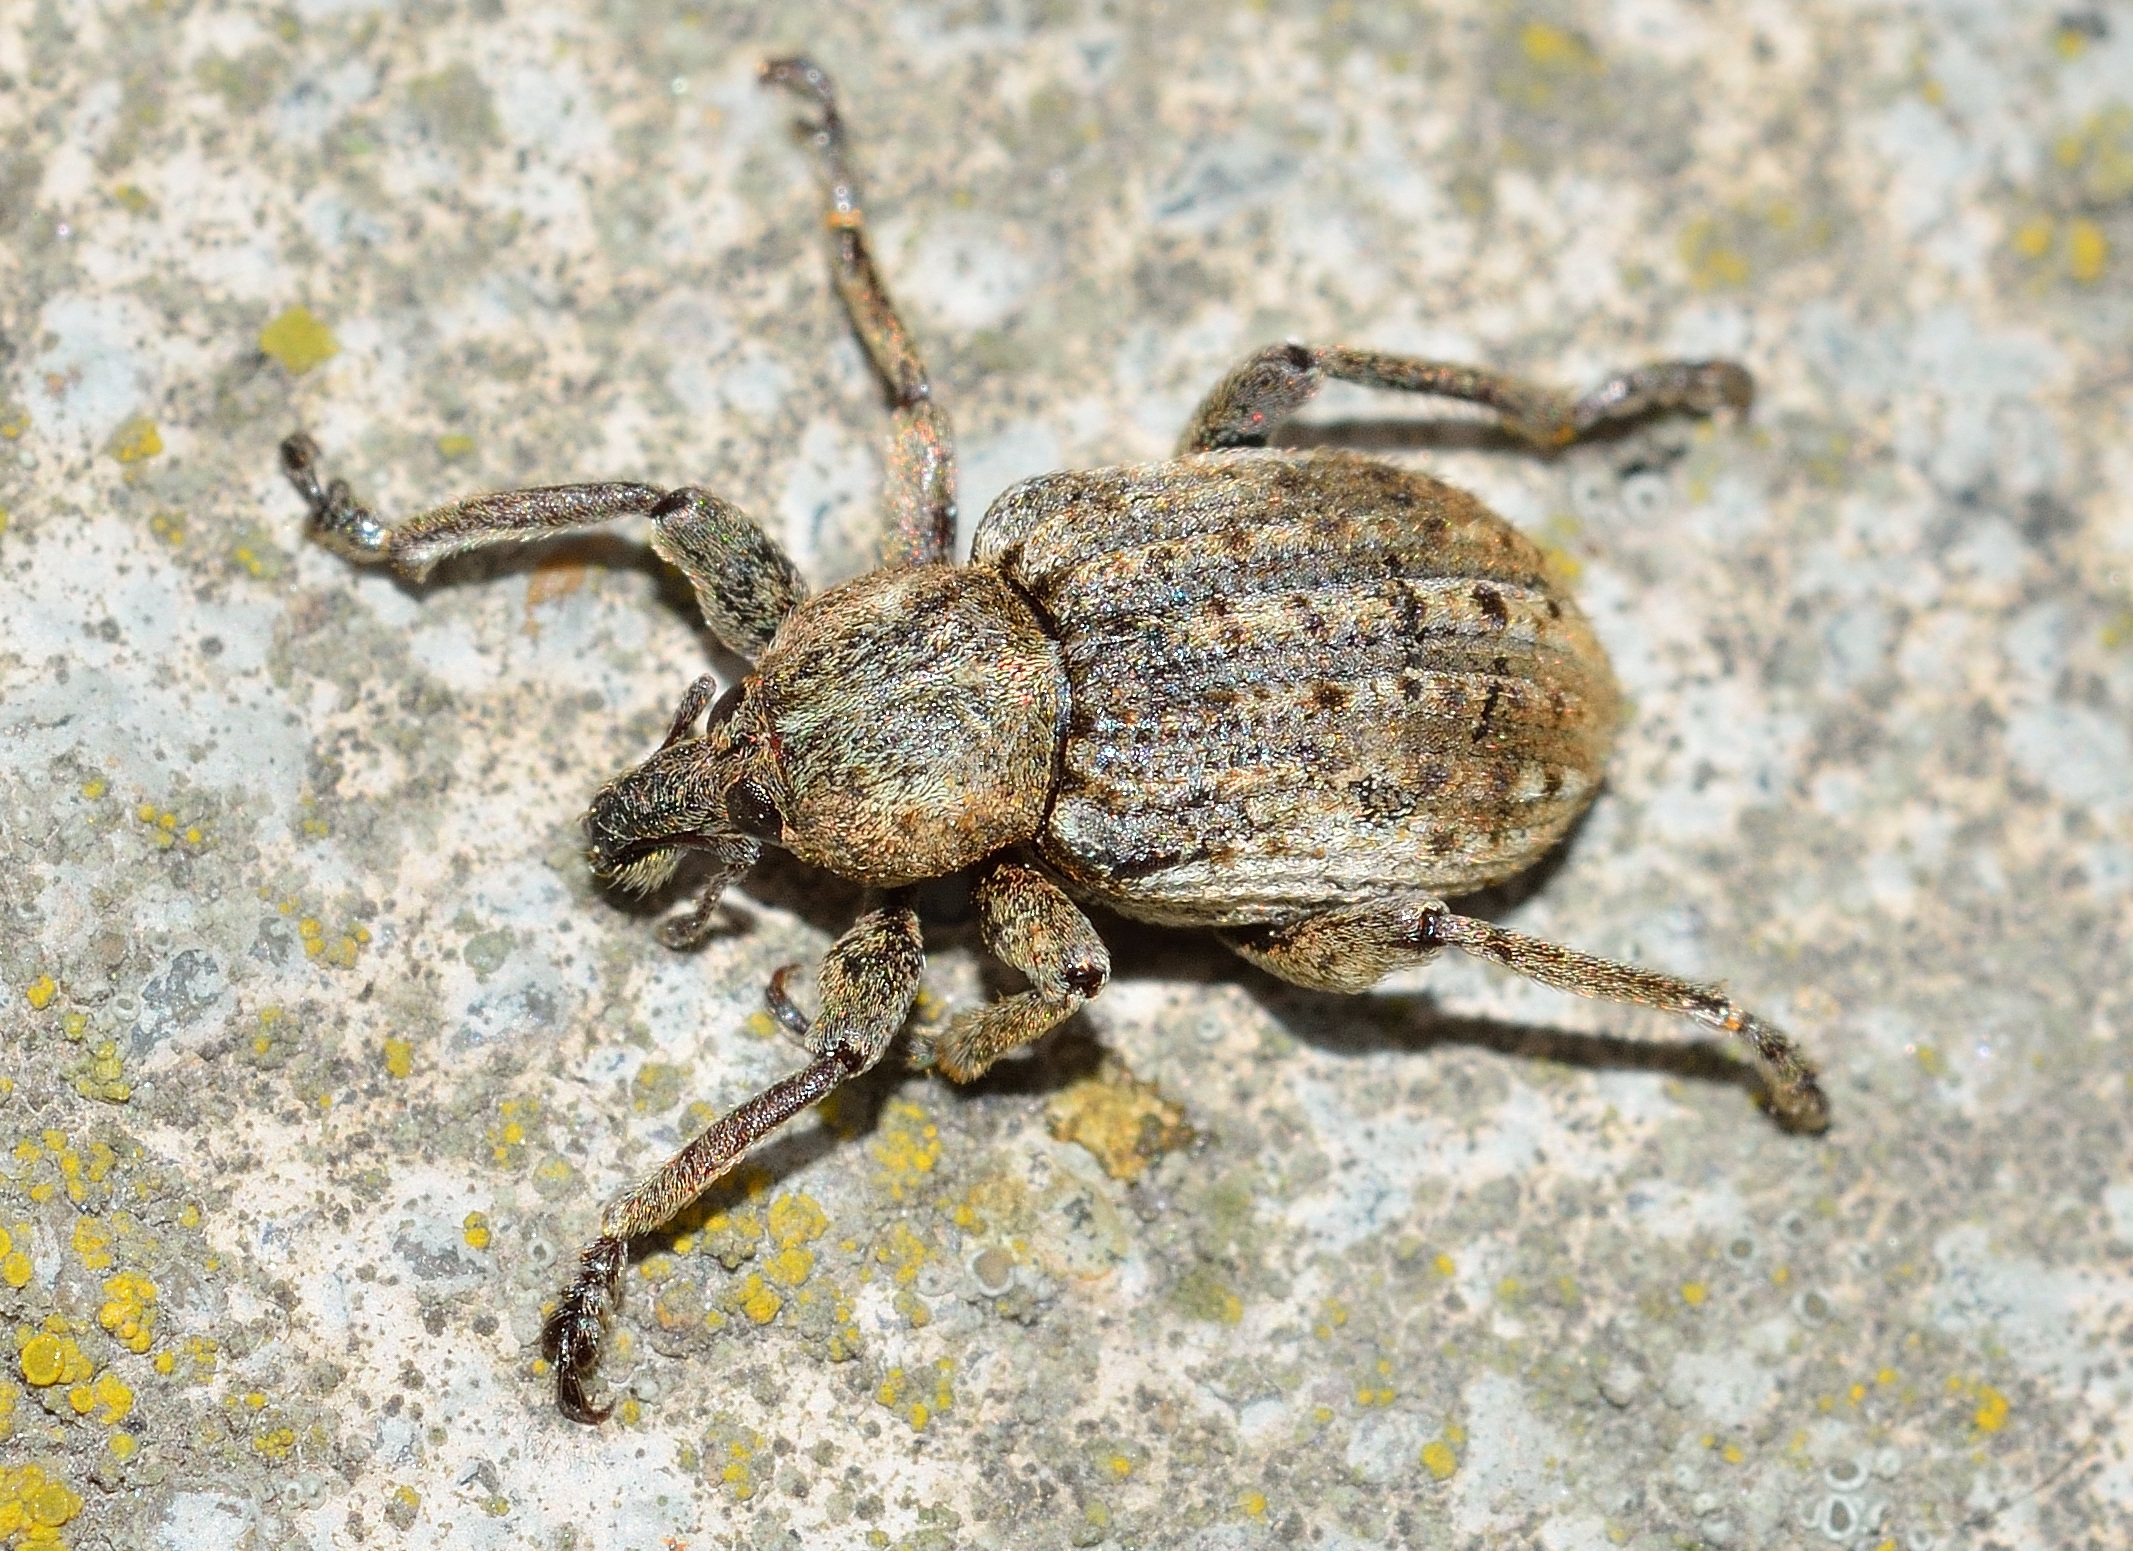
wildlife, insect, fauna, invertebrate, close up, insects, beetle, weevil, macro photography, arthropod, ground beetle, beetles, wolf spider, scarabs